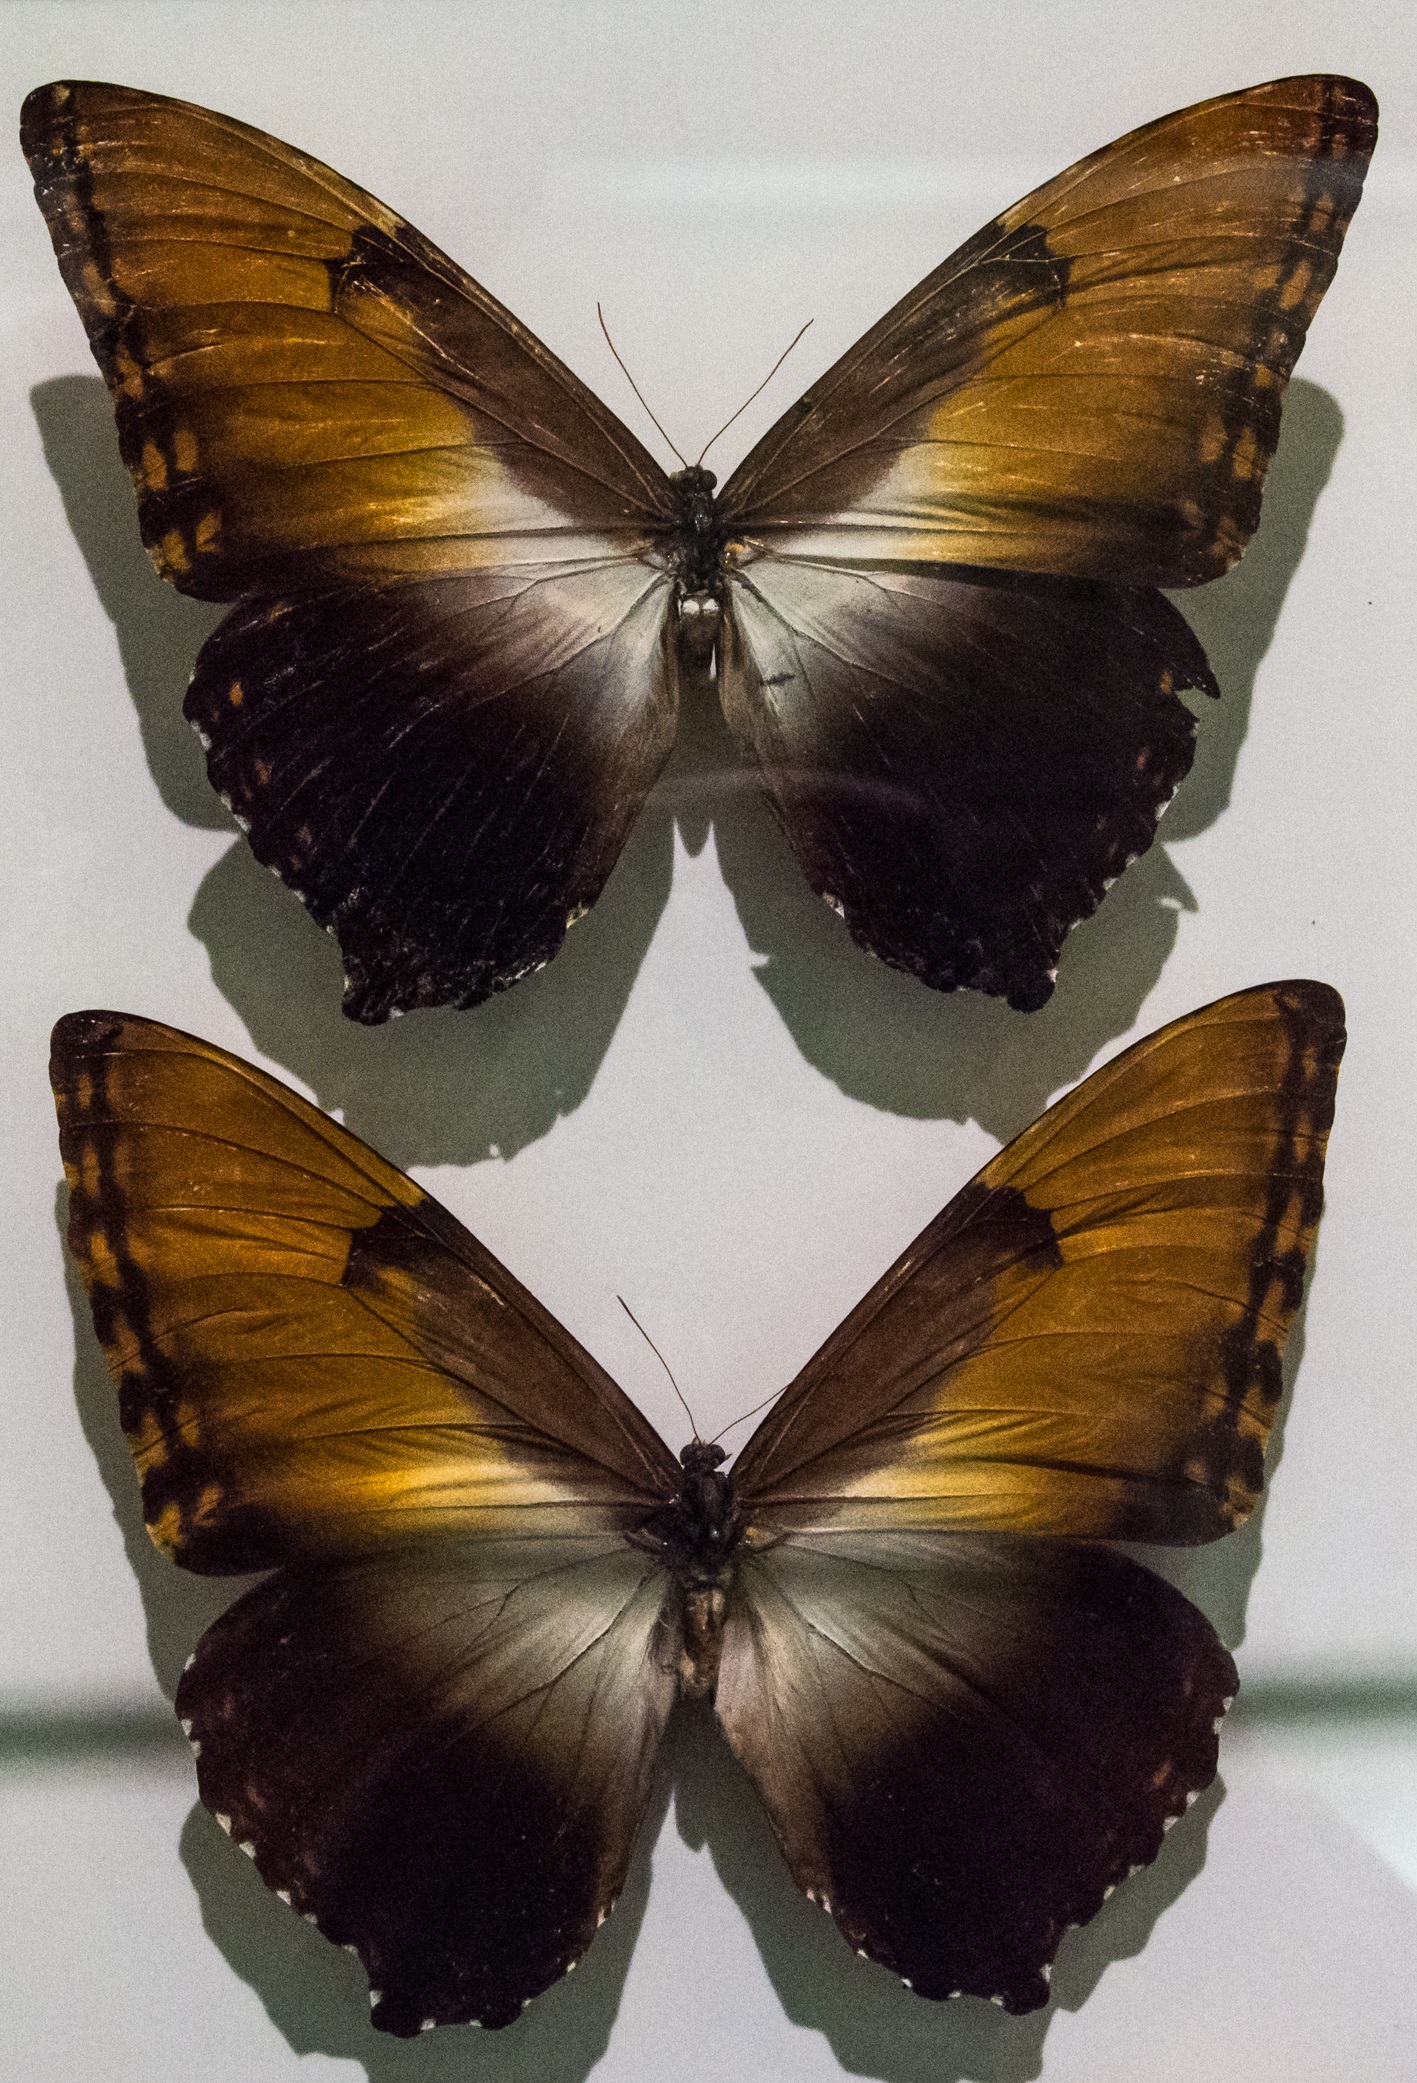
nature, wing, collection, insect, brown, butterfly, close, fauna, invertebrate, butterflies, macro photography, arthropod, pollinator, moths and butterflies, colias